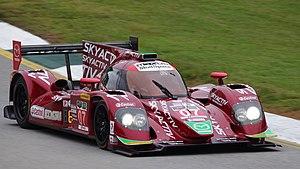
La 18ᵉ édition du Petit Le Mans s'est déroulée du 1ᵉʳ octobre 2015 au 3 octobre 2015 sur le circuit de Road Atlanta est la dernière manche du TUDOR SportsCar Championship 2015.